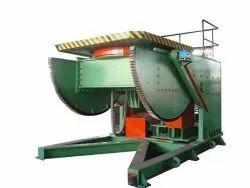
Label: Automatic_SS_Welding_Positioner